Cottage to Let

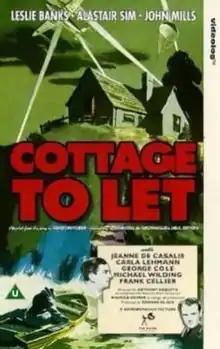
Theatrical release poster

Cottage to Let is a 1941 British spy thriller film directed by Anthony Asquith starring Leslie Banks, Alastair Sim and John Mills. Filmed during the Second World War and set in Scotland during the war, its plot concerns Nazi spies trying to kidnap an inventor.